Places of Mystery I: Chilling Chambers

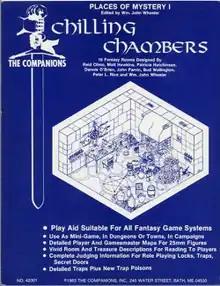
Cover art by Patrick Rowland, 1983

Places of Mystery I: Chilling Chambers is a supplement published by The Companions in 1983 for fantasy role-playing games.